Hannah Blundell

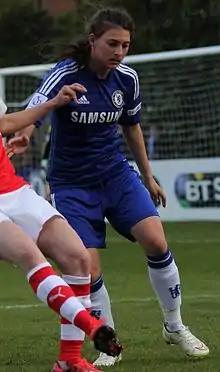
Blundell playing for Chelsea in 2015

Hannah Jayne Blundell (born 25 May 1994) is an English professional footballer who plays as a defender for Manchester United in the Women's Super League and the England national team.